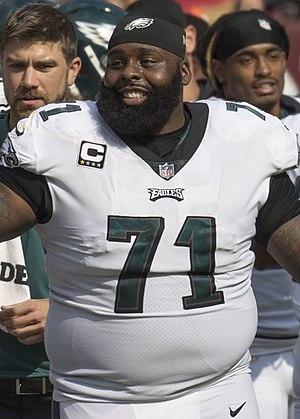
Jason Raynard Peters, né le 22 janvier 1982 à Queen City, est un joueur de football américain. Il évolue au poste d'Offensive Tackle.